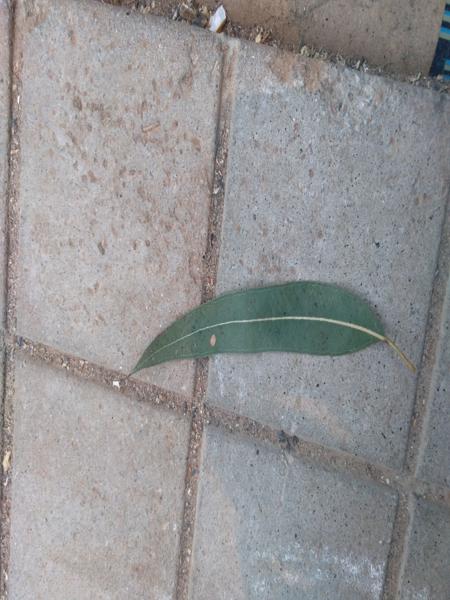
Plant: Eucalyptus